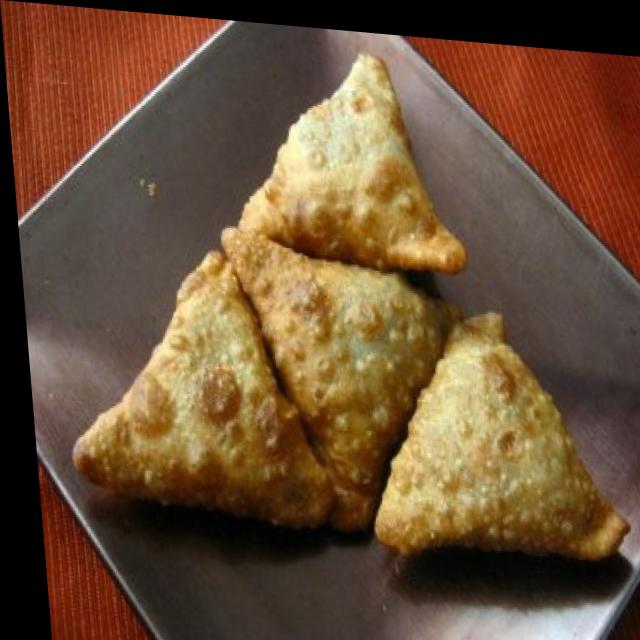
Dish: samosa